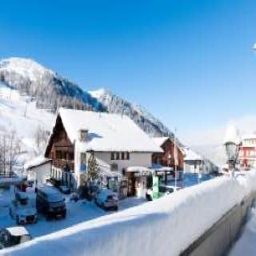
malbun ski resort lichtenstein